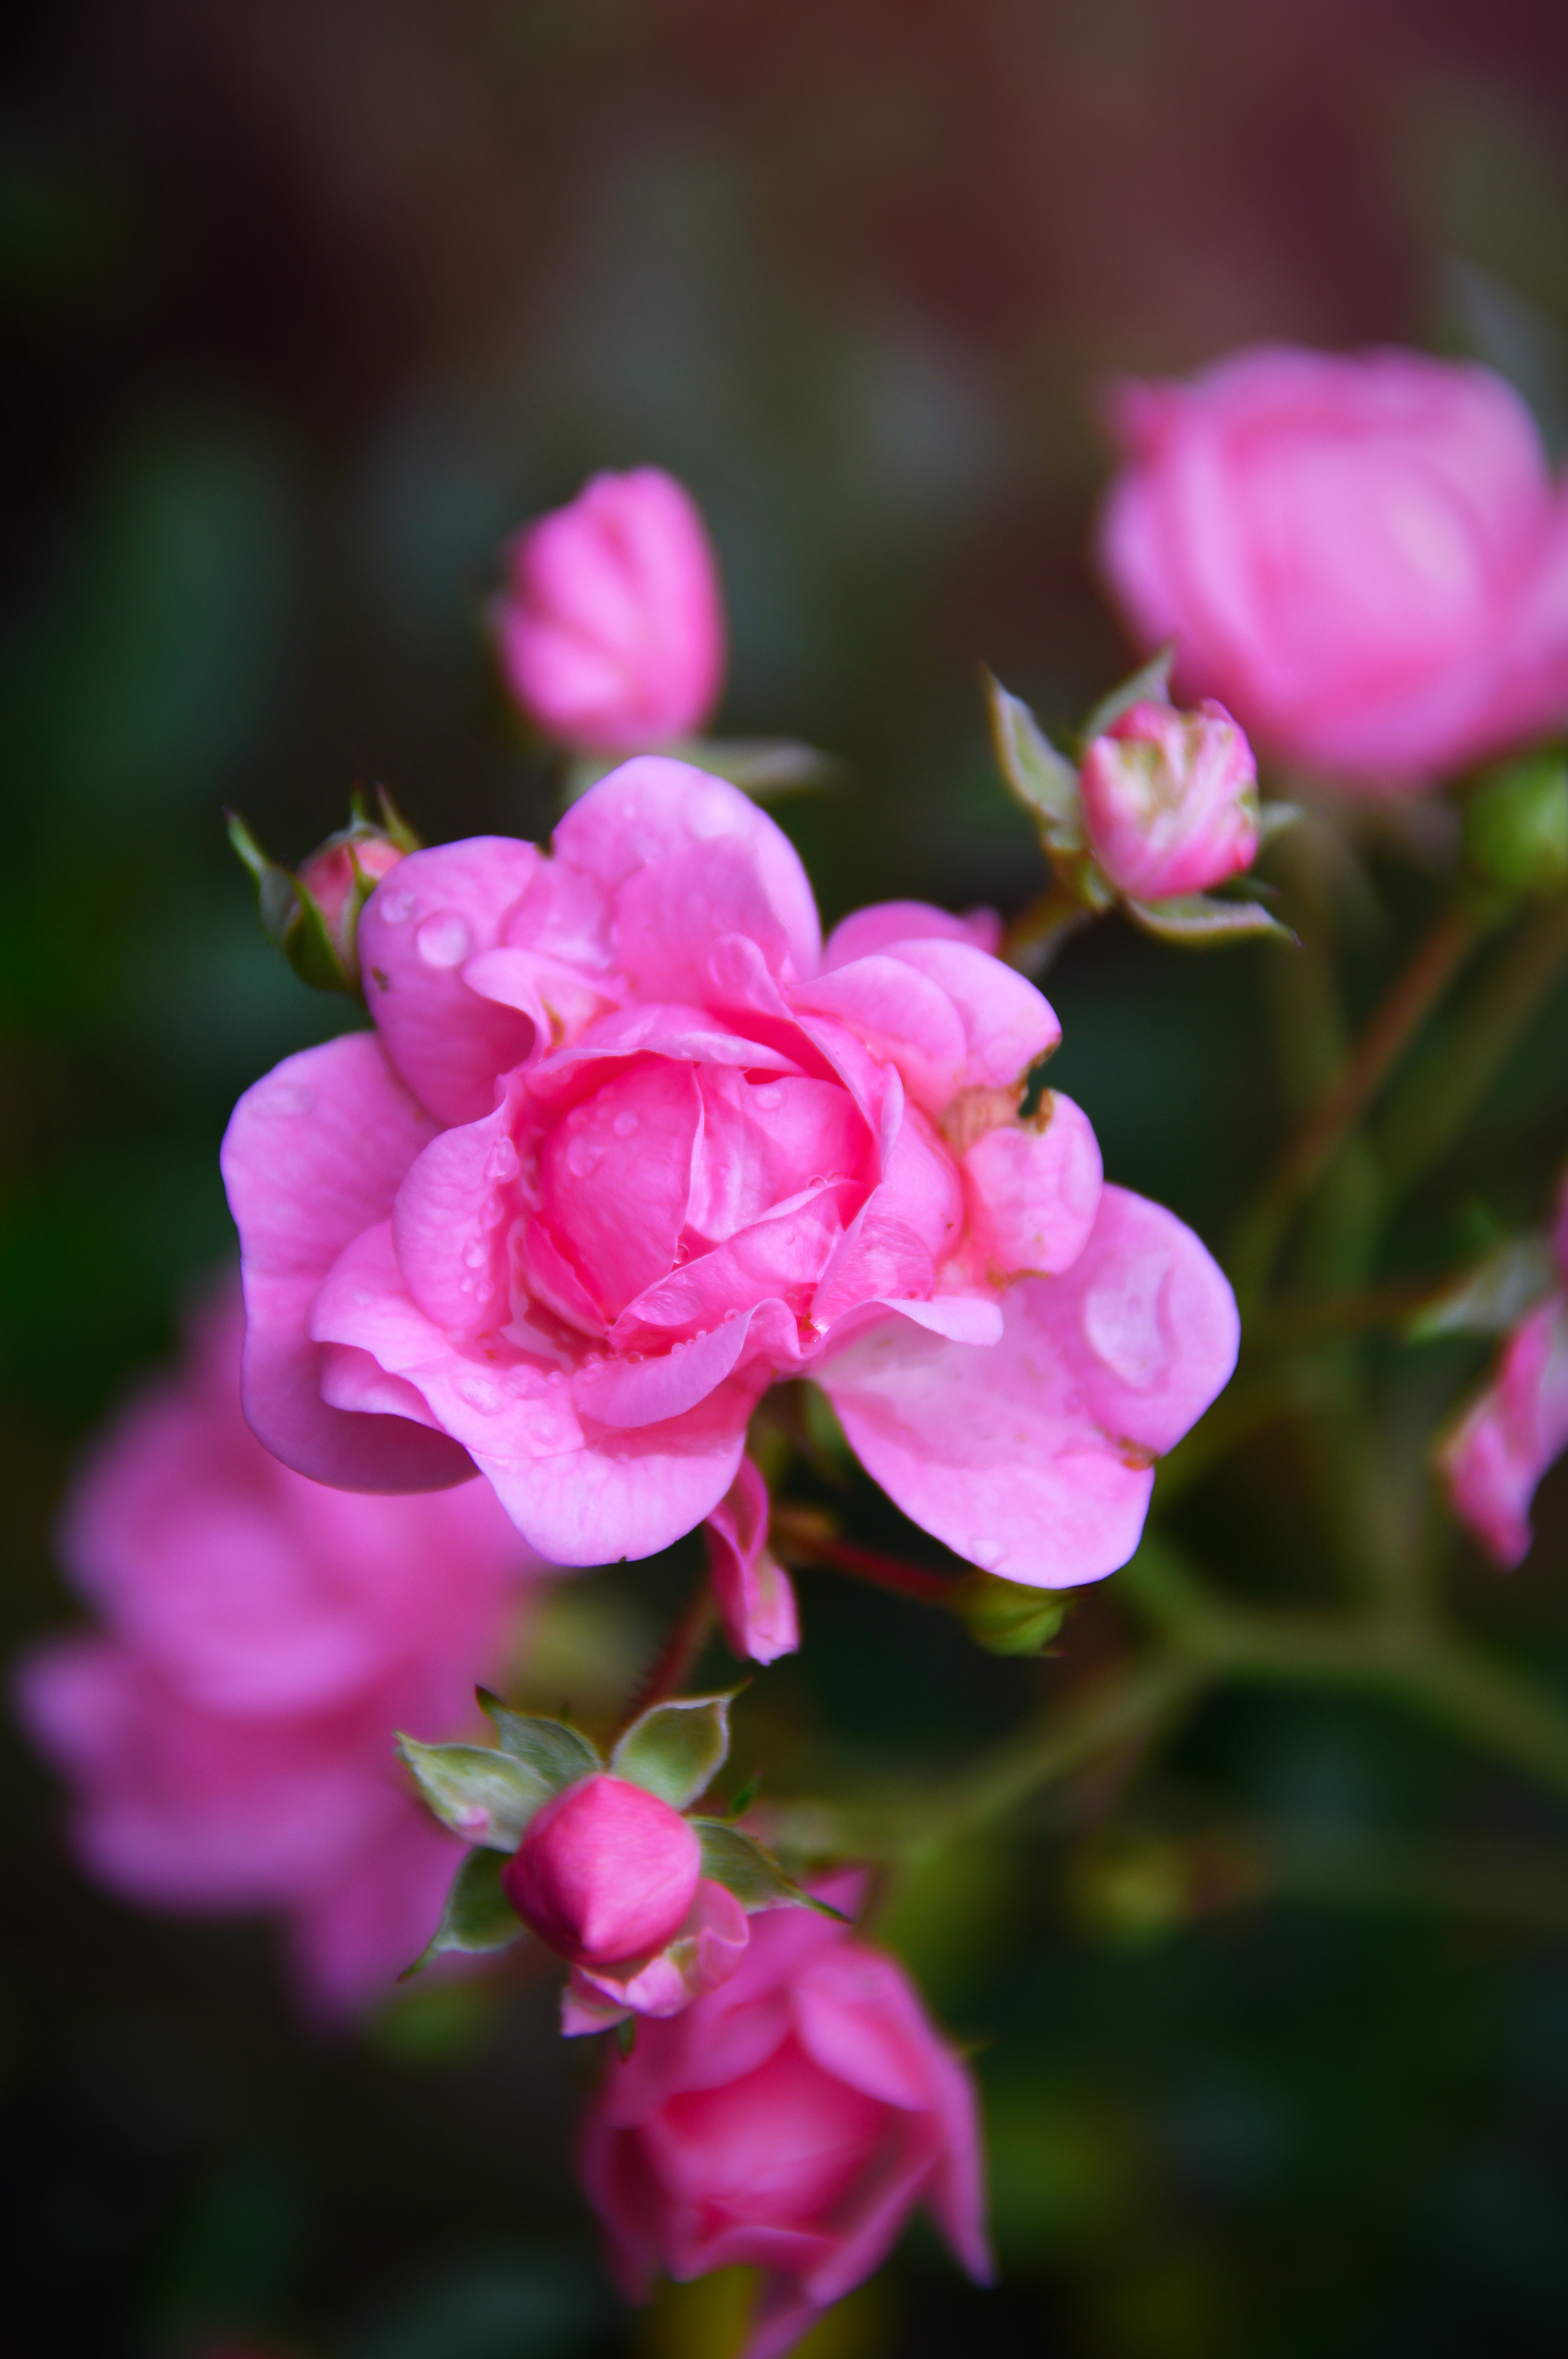
rose, pink, autumn, garden, bright, roses, beautiful, nature, green, flower, plant, leaf, petal, bloom, climbing, blooming, flowers, bush, floral, park, blossom, color, red, background, flora, flowering plant, rose family, floribunda, plant stem, wildflower, begonia, china rose, garden roses, spring, annual plant, shrub